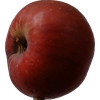
Label: Apple 17